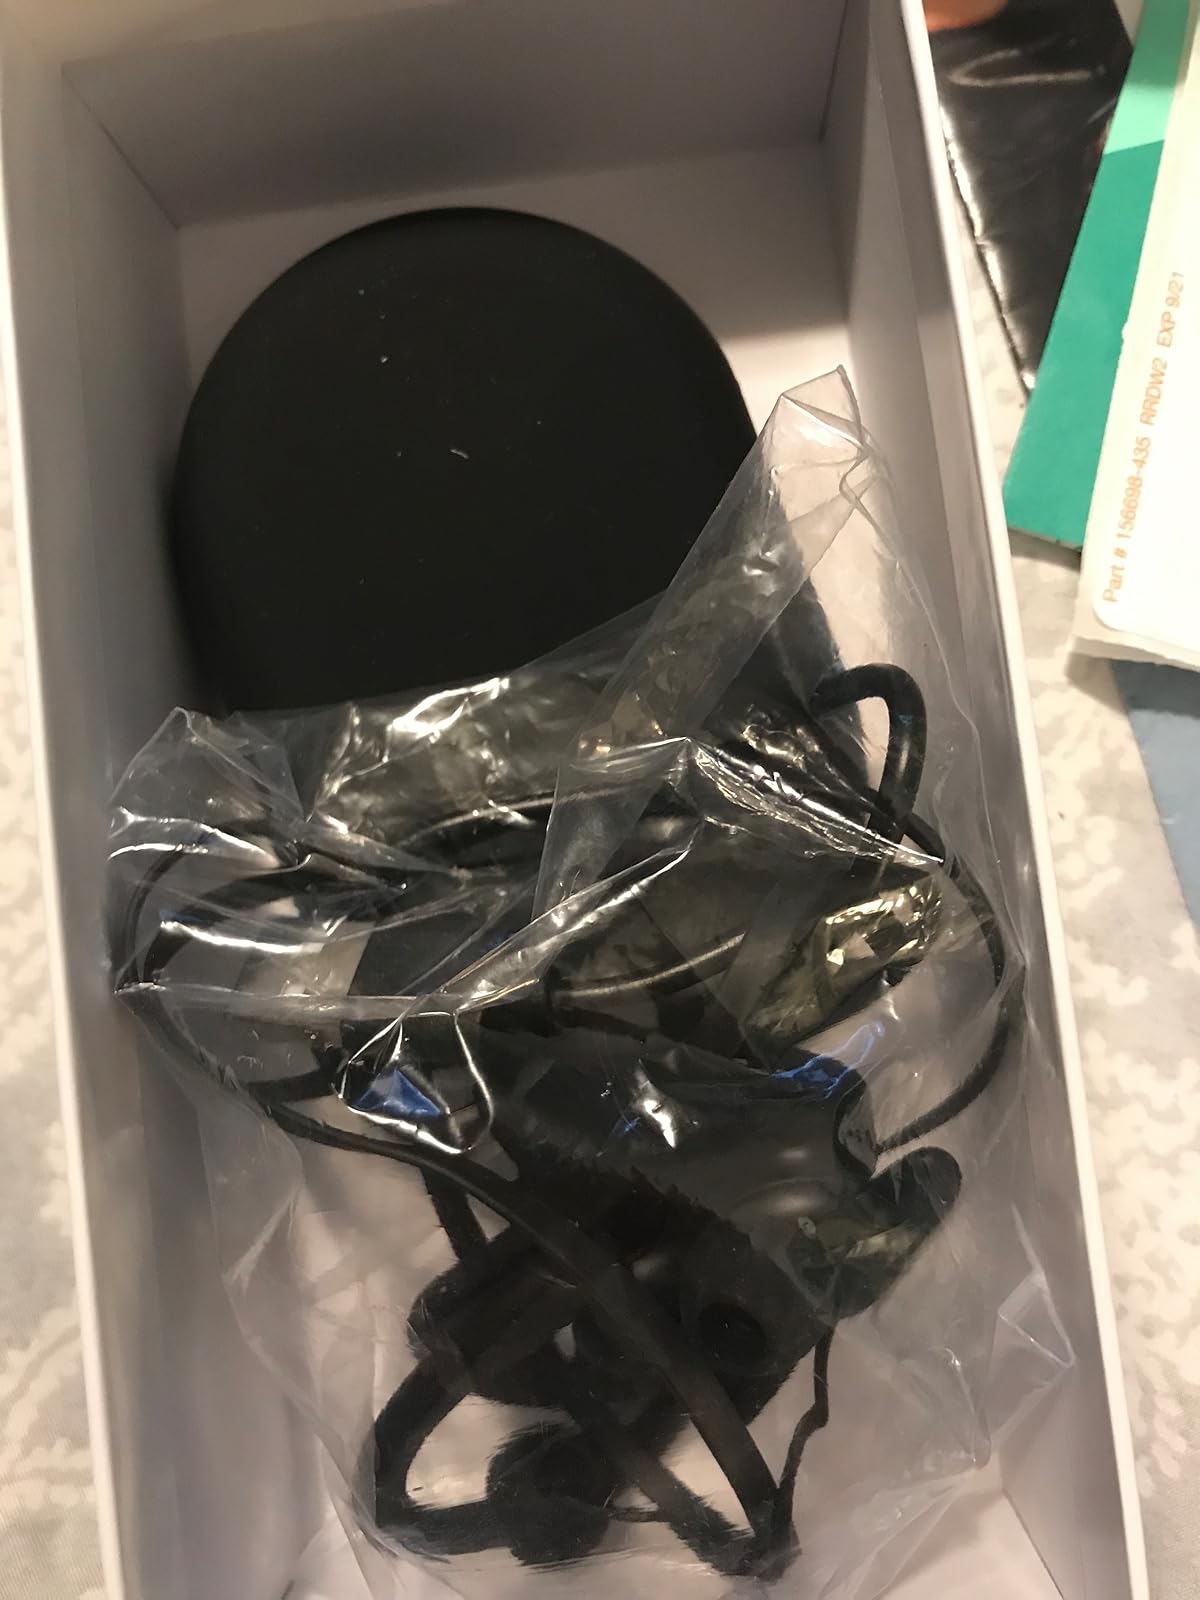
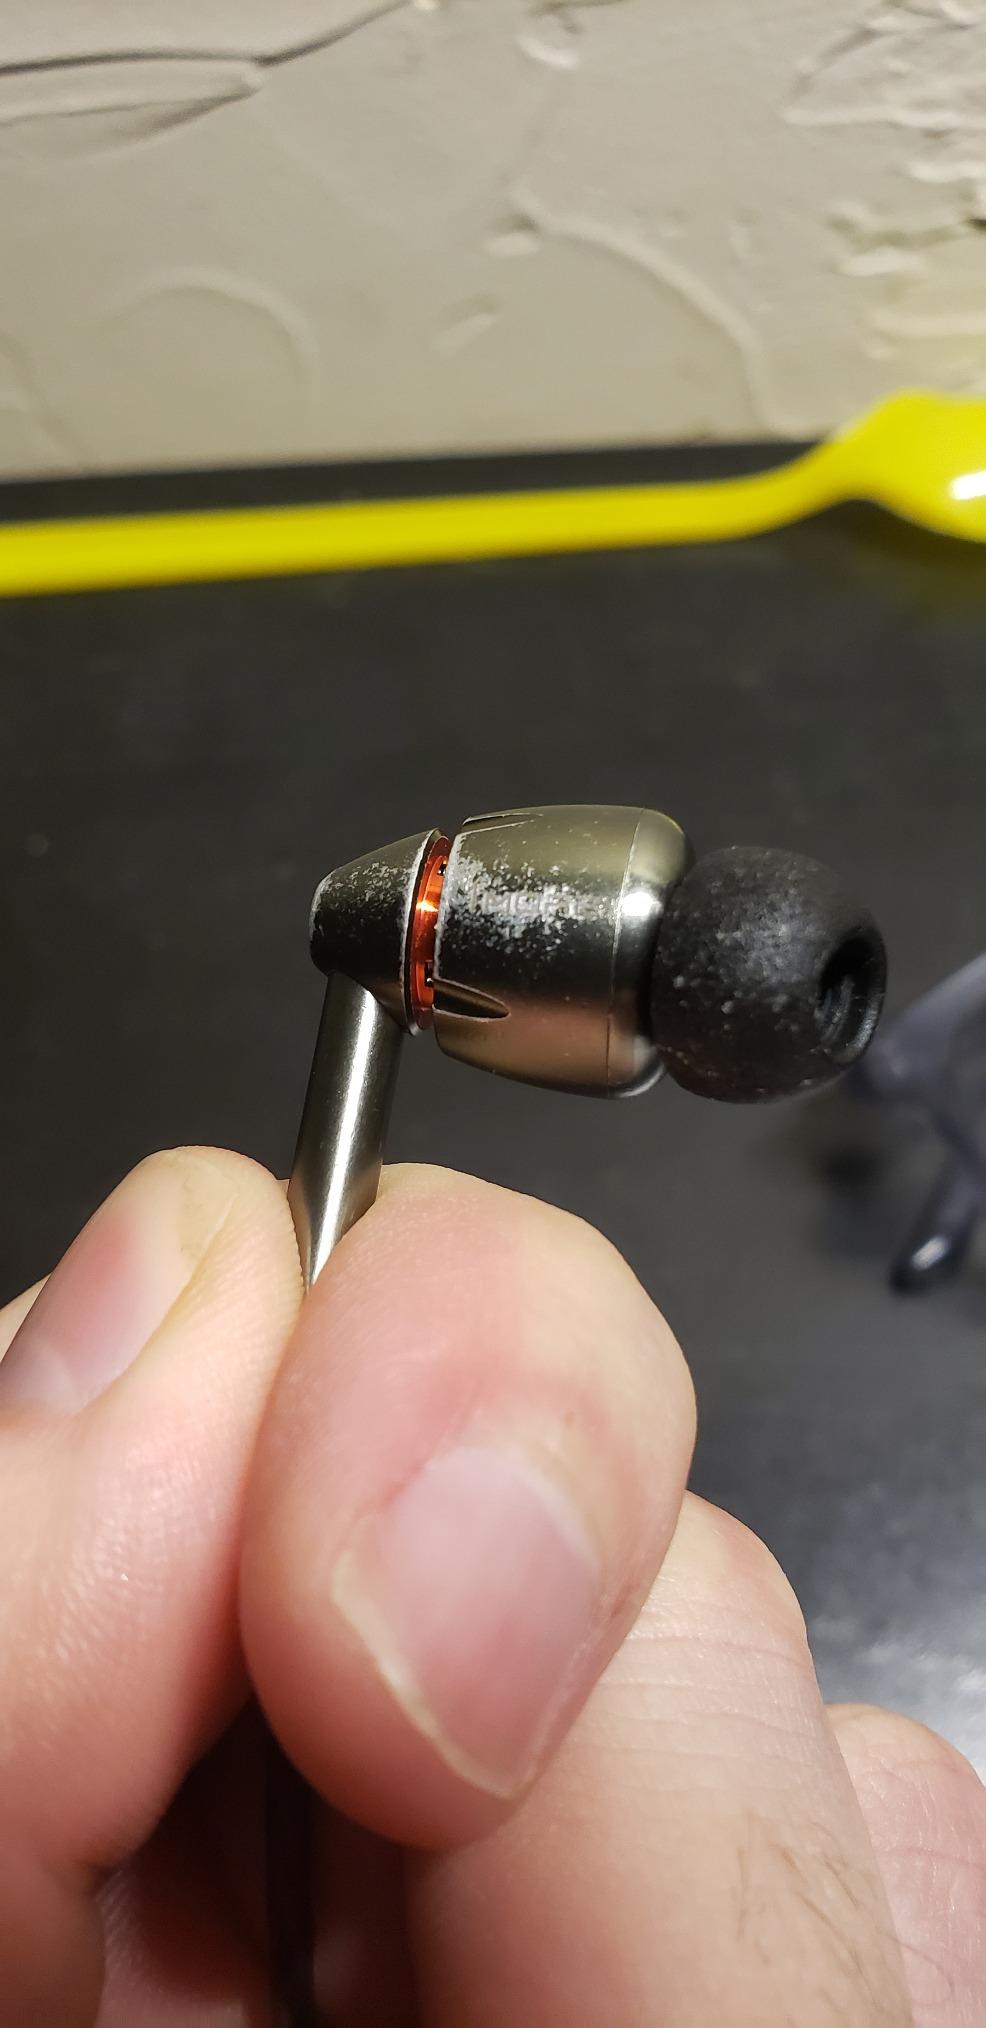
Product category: headphones
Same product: no